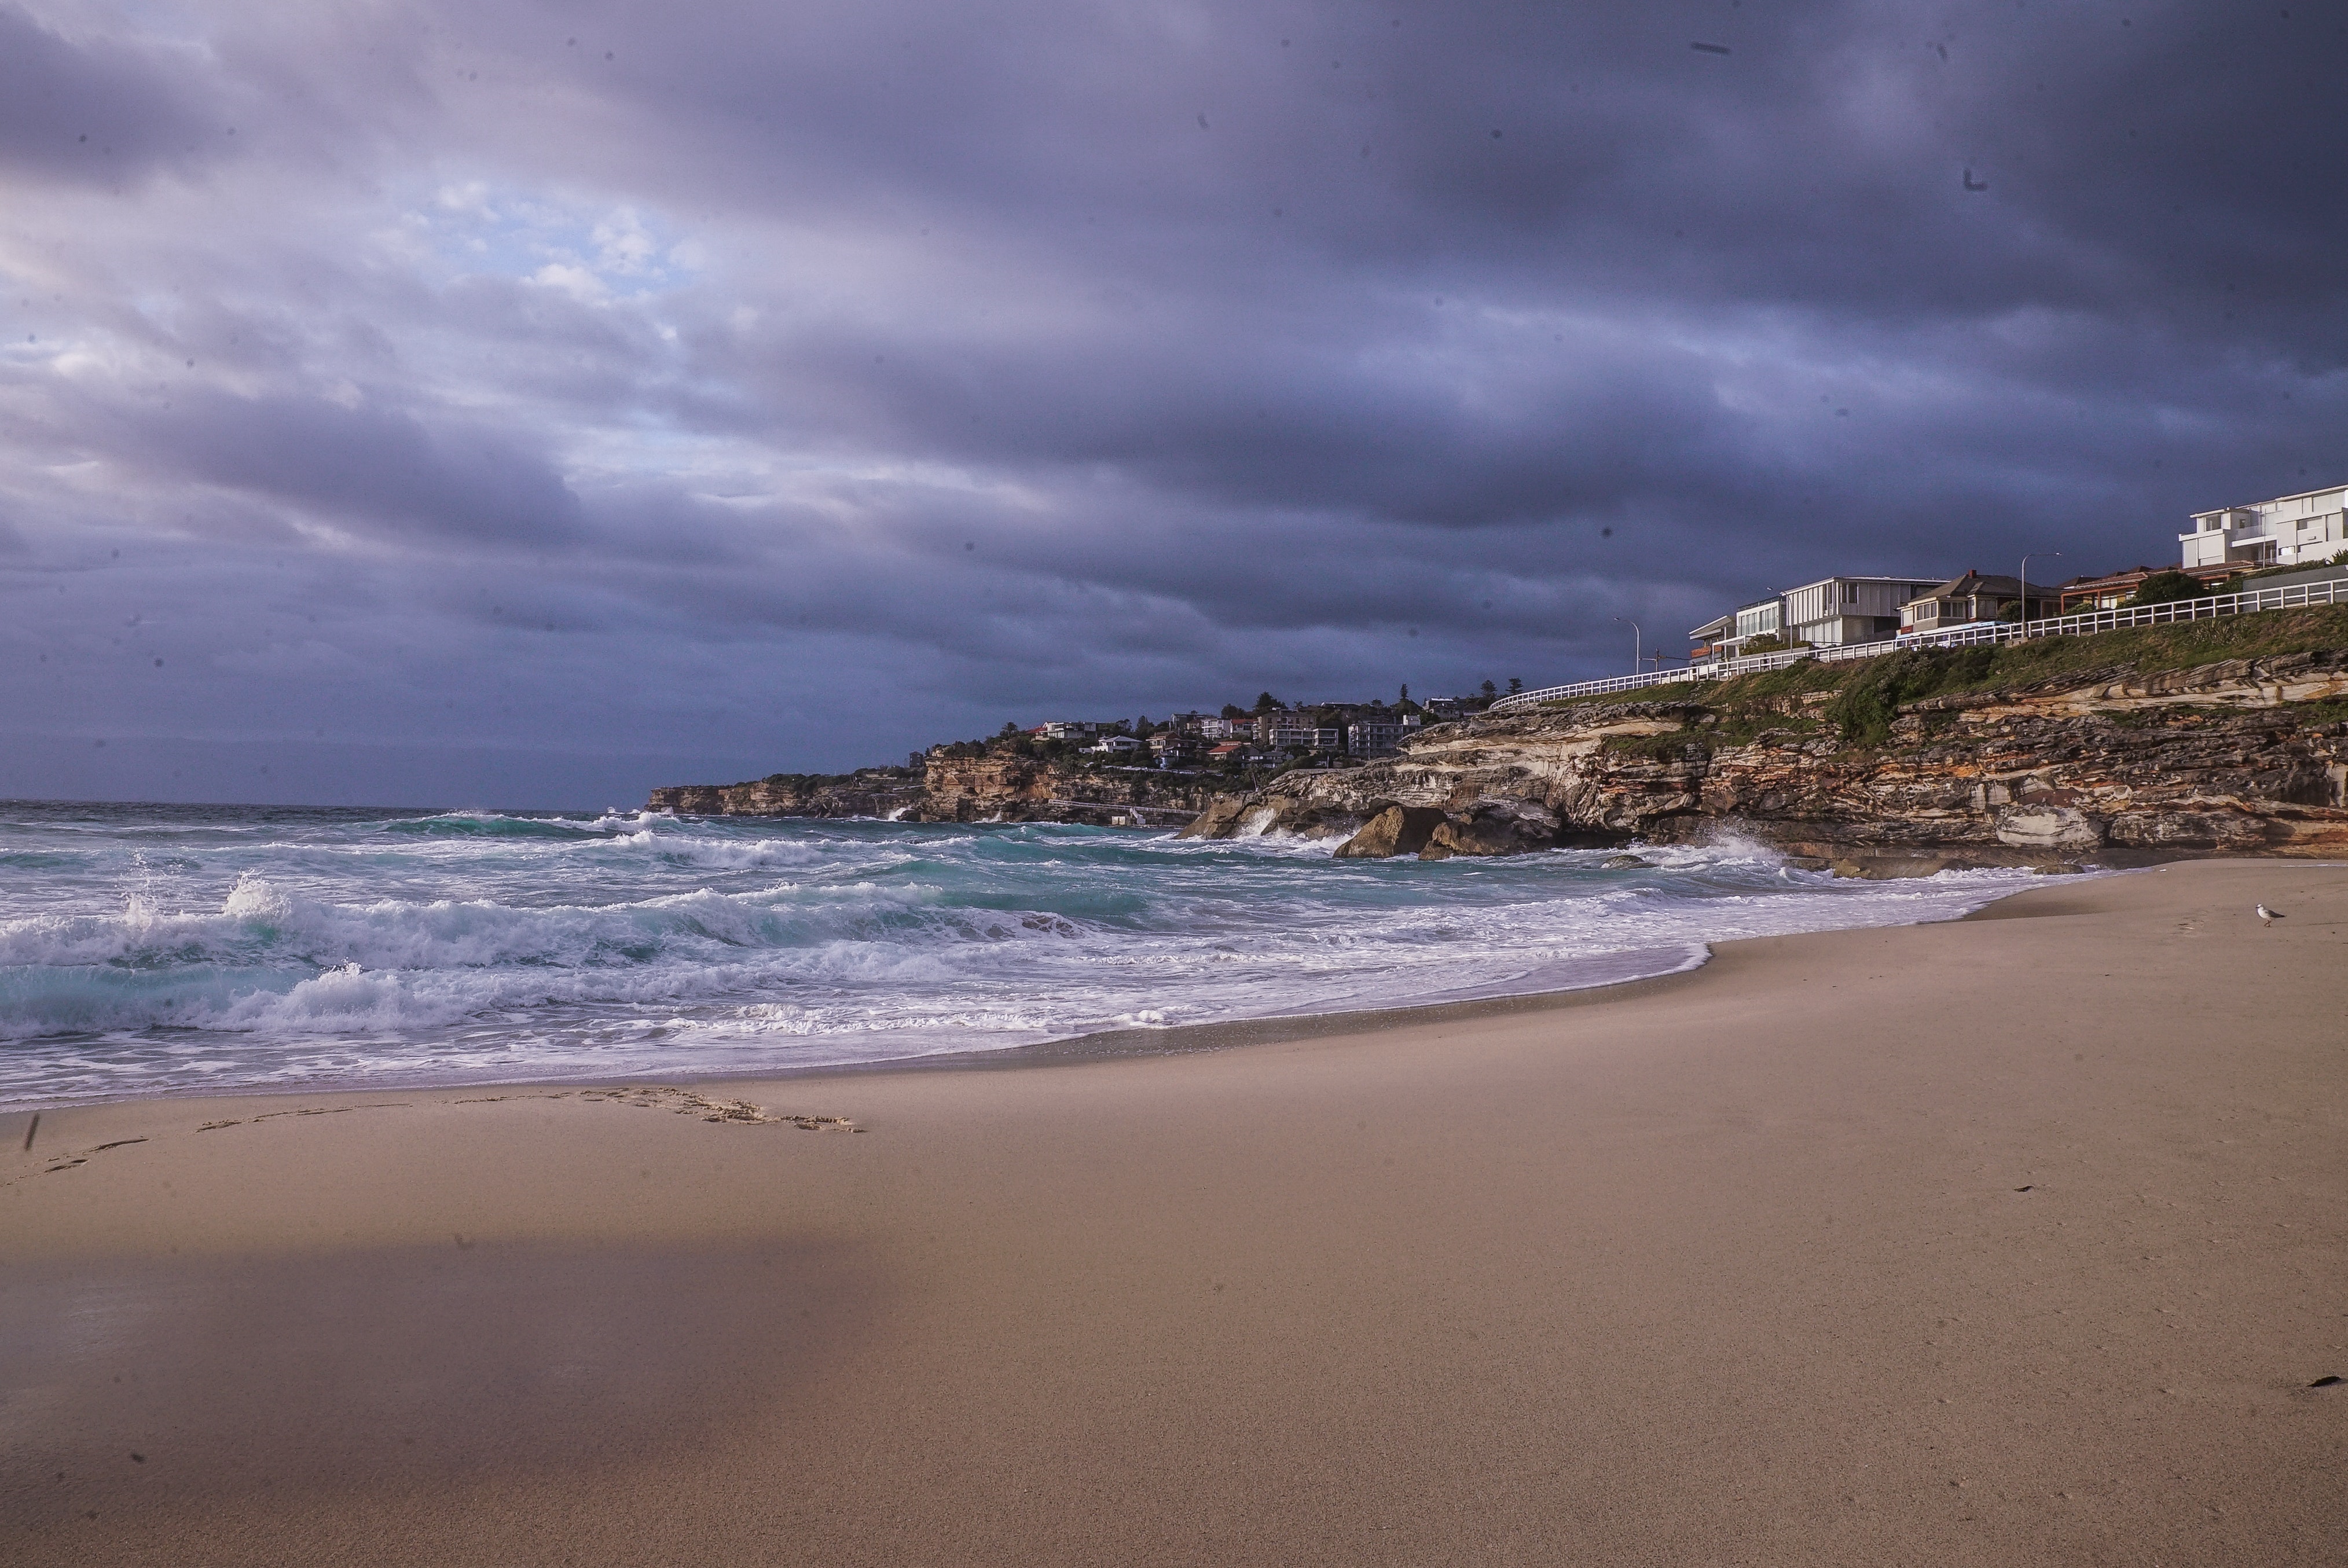
body of water, beach, coast, sky, sea, shore, wave, nature, ocean, water, headland, cloud, coastal and oceanic landforms, wind wave, sand, bay, rock, promontory, photography, tide, horizon, landscape, wind, vacation, inlet, terrain, cliff, cape, calm, cumulus, tropics, bight, hill, meteorological phenomenon, panorama, cove, tourism, klippe, sound